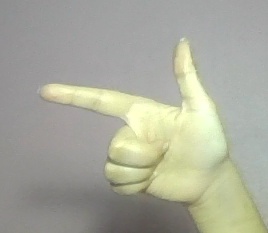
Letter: yaa